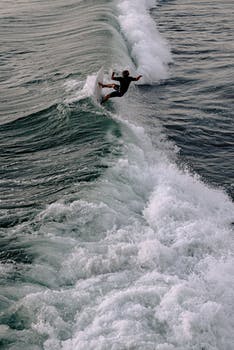
Label: No Watermark